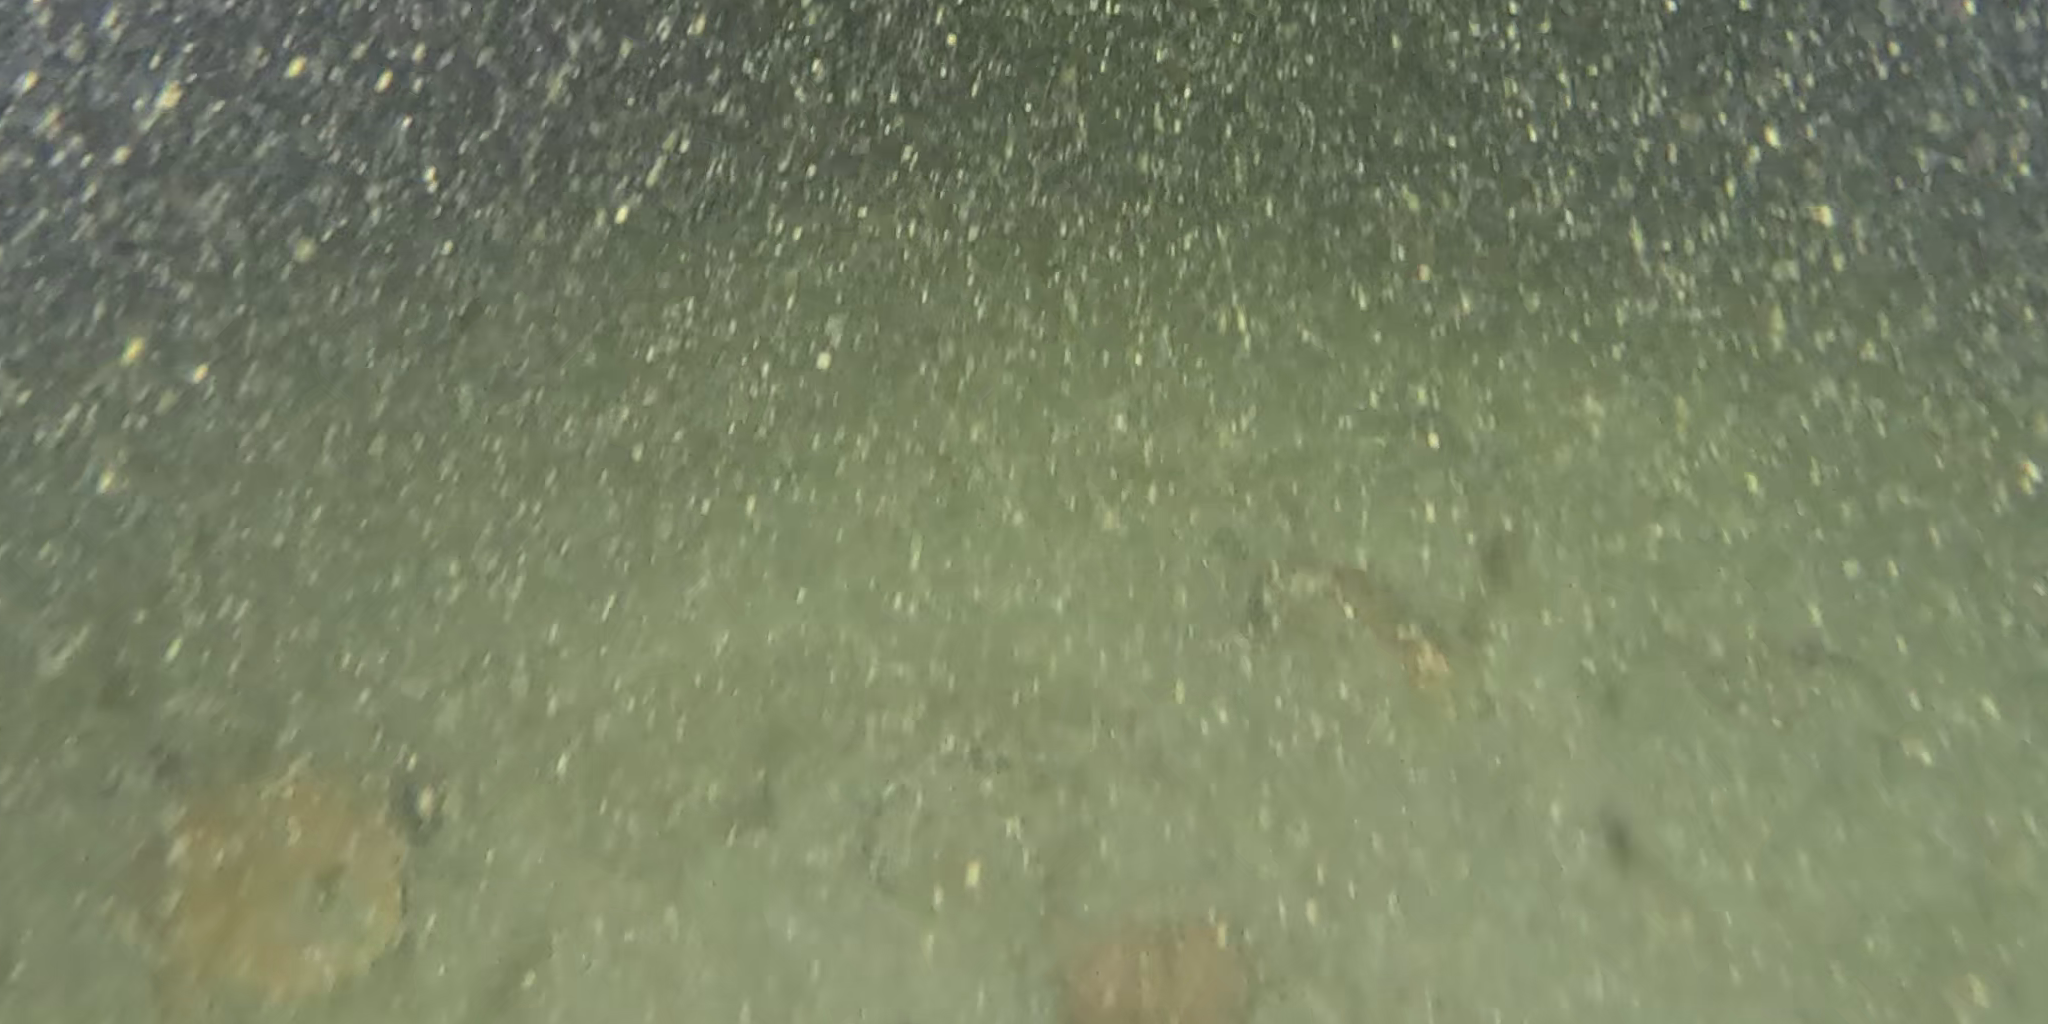
Seabed habitat: stone